1987 UCI Road World Championships – Men's road race

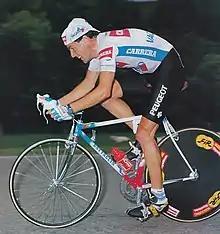
Stephen Roche, pictured earlier in the season at the Giro d'Italia, won the race and became the second rider to achieve the Triple Crown of Cycling.

After speculation of the start being delayed due to severe thunderstorms, the race began on time, during heavy rain. The rain on course caused the earlier portion of the race to be slower, what "De Telegraaf" described as "dull." Portugal's Orlando Neves attacked off the front of the peloton early and established a lead of nearly two minutes, but was caught by the main field later.